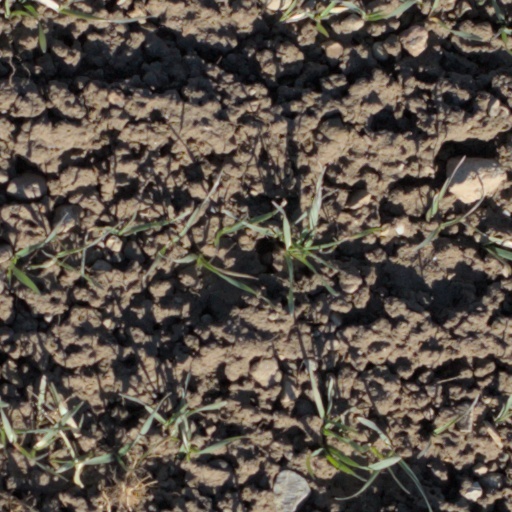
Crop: wheat